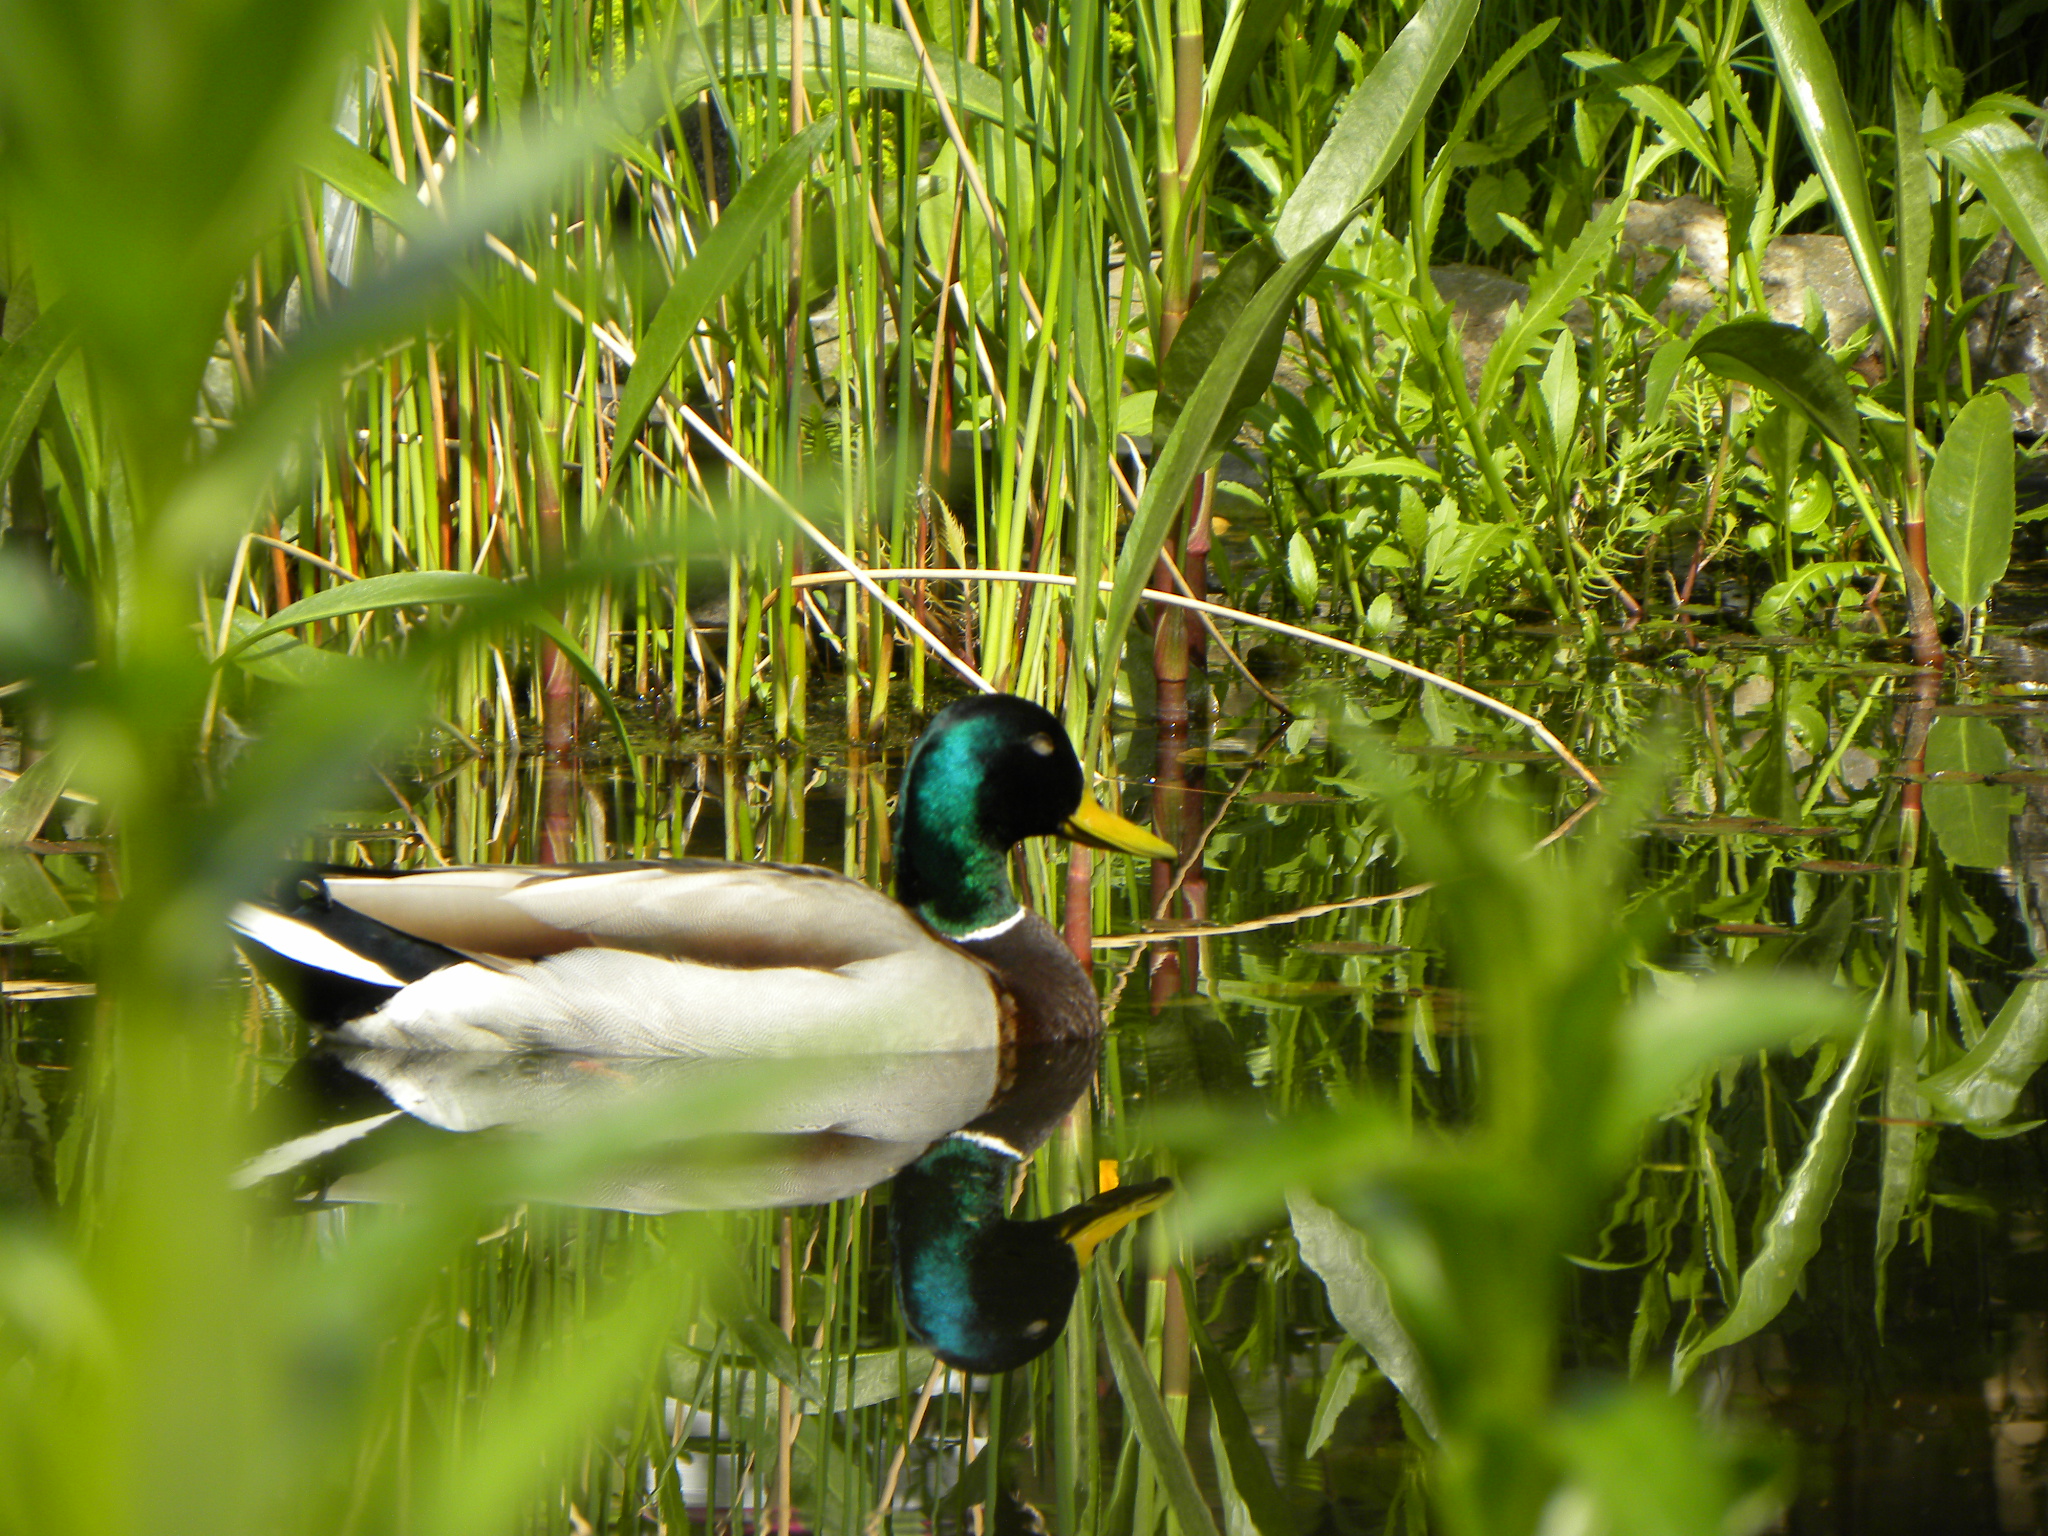
duck, animal, nature, lake, grass, bird, mallard, beak, water bird, ducks, geese and swans, waterfowl, nature reserve, grass family, organism, botany, adaptation, feather, plant, wildlife, terrestrial plant, pond, phragmites, wing